Bong Revilla

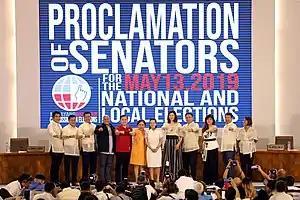
Revilla (1st from the left) during the proclamation of the winning twelve senators by the Commission on Elections on May 22, 2019.

After the 2013 elections, he was allegedly involved in the Priority Development Assistance Fund scam, along with Senate President Juan Ponce Enrile and Senator Jinggoy Estrada, contributing to entrepreneur Janet Lim-Napoles' bogus foundations.